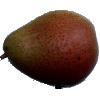
Label: Pear Forelle 1